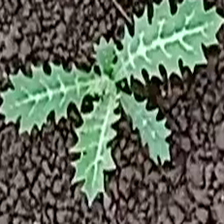
Weed species: Bilayat_(Mexicana_Argemone)